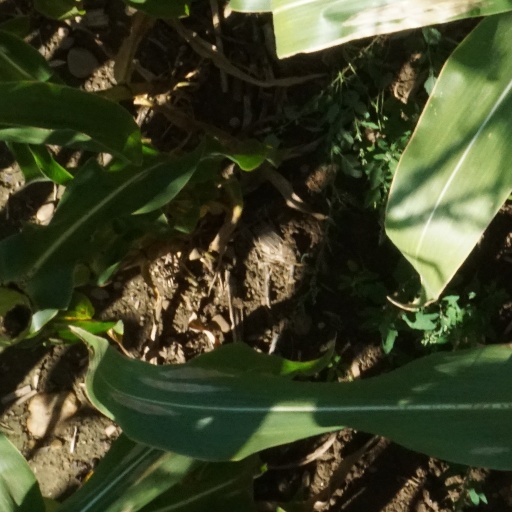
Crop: maize; corn